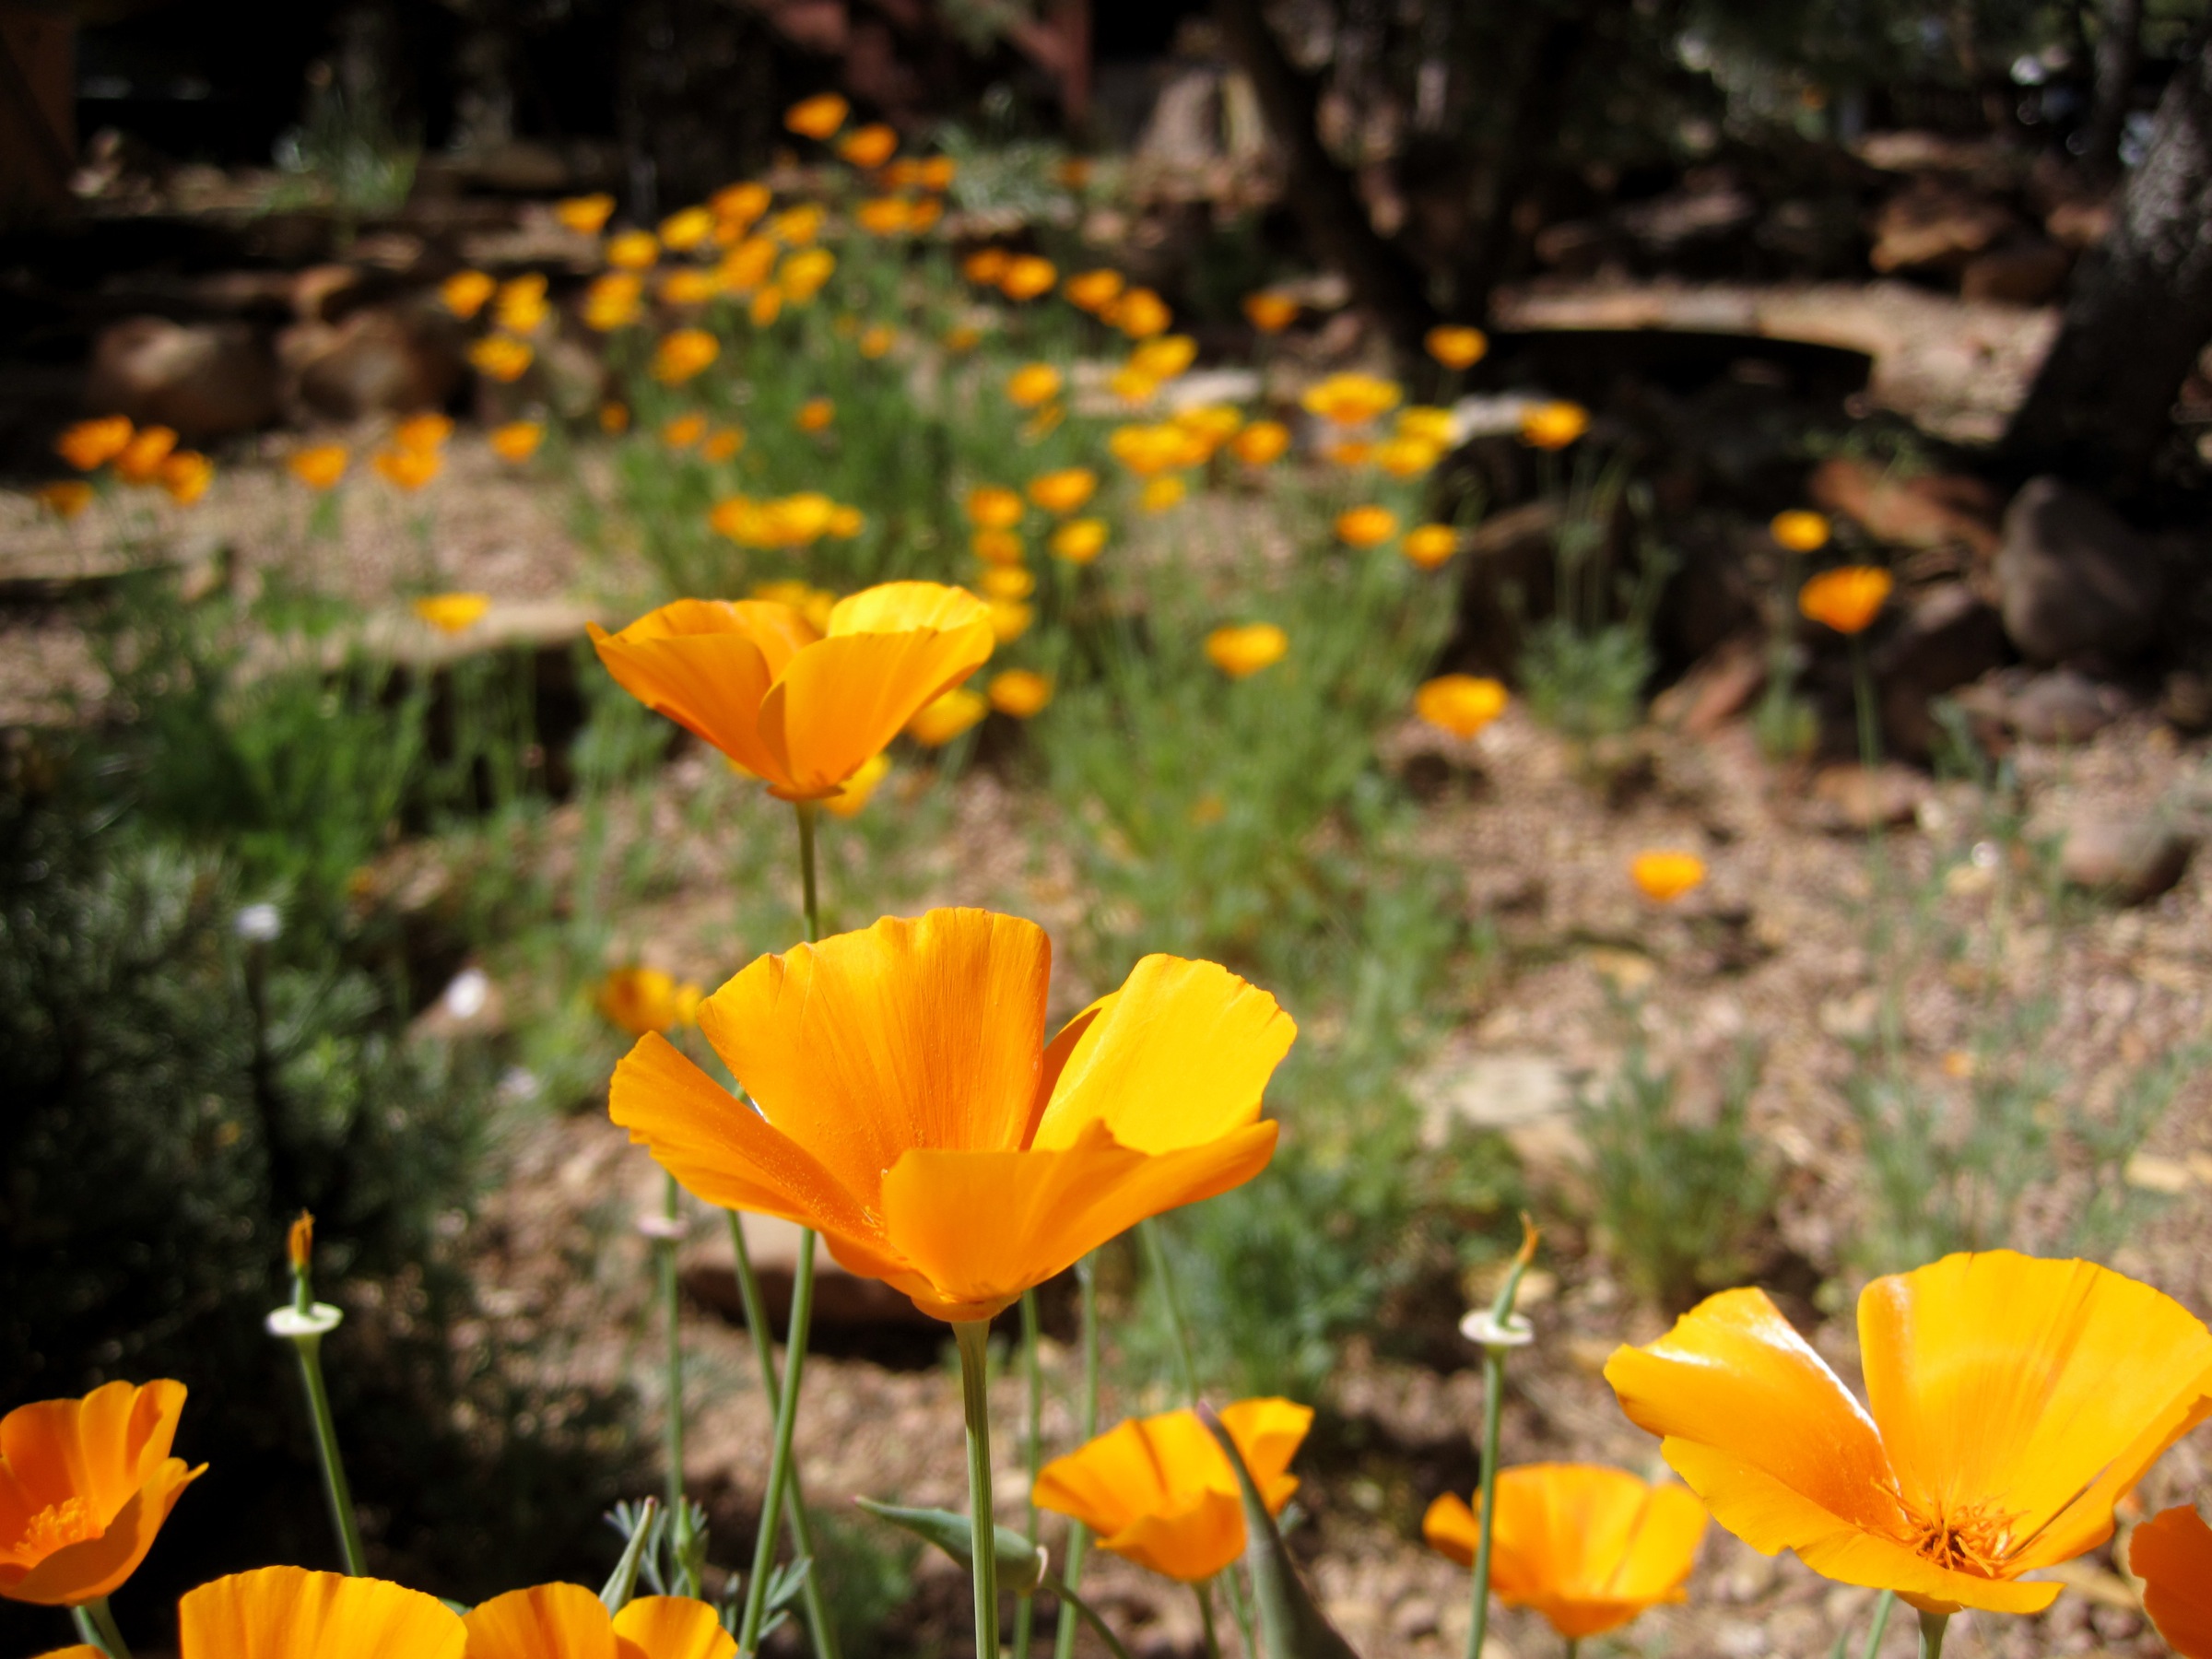
nature, plant, meadow, leaf, flower, petal, autumn, botany, yellow, flora, wildflower, crocus, inmybackyard, flowering plant, eschscholzia californica, land plant